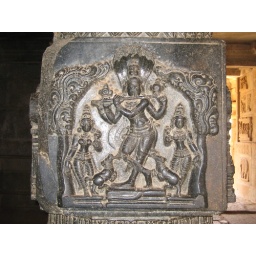
Detail from black column in temple in Hampi, Karnataka, India